Sydney

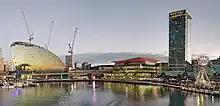
Darling Harbour is a major entertainment and tourism precinct.

The Southern district of Sydney includes the suburbs in the local government areas of the Georges River Council (collectively known as St George) and the Sutherland Shire (colloquially known as 'The Shire'), on the southern banks of the Georges River.